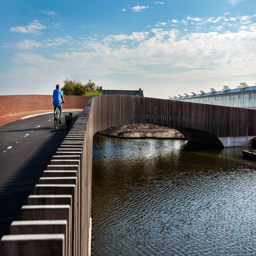
next architects have completed a bat - friendly bridge .